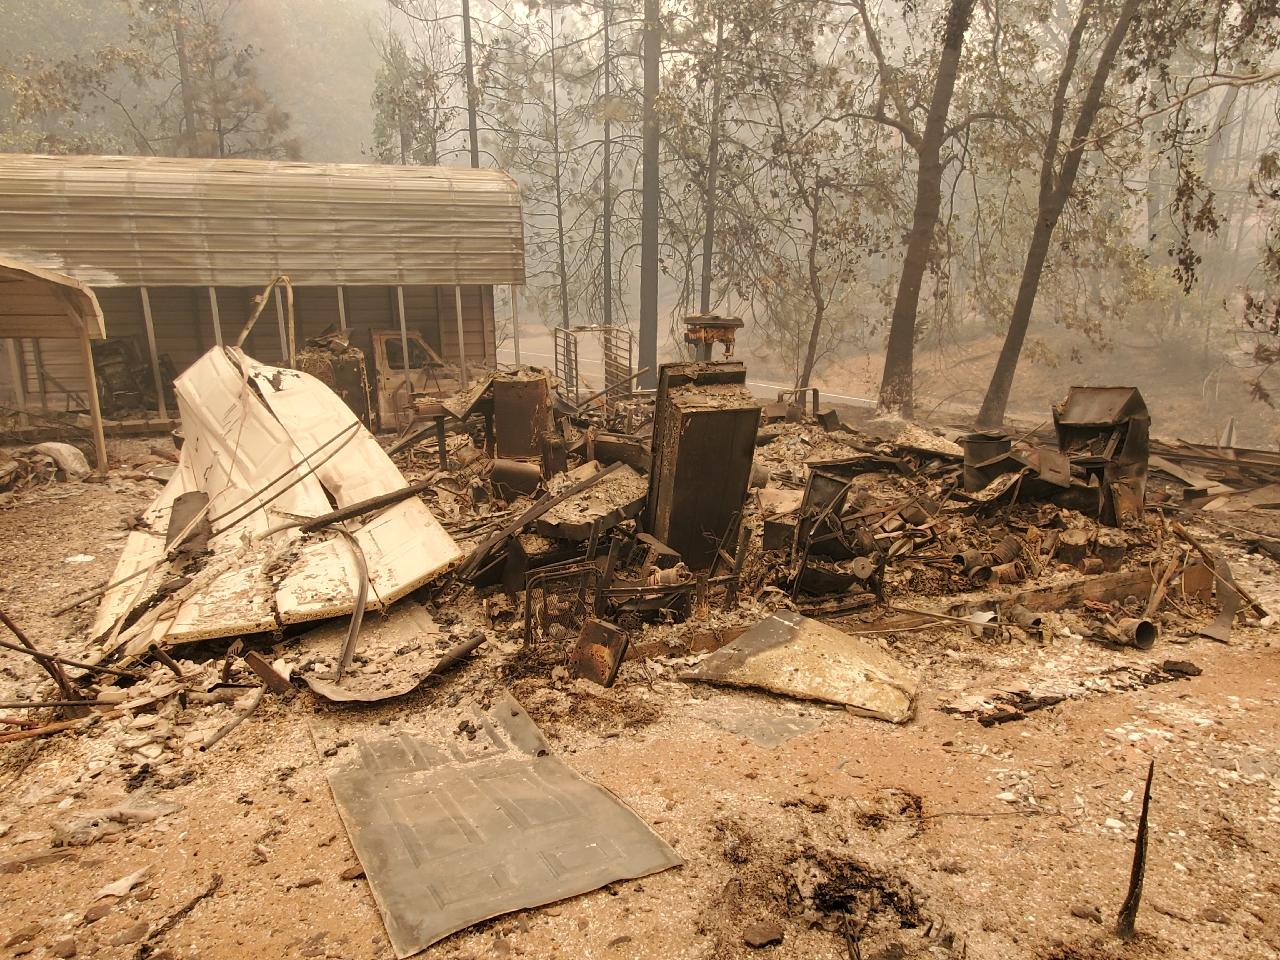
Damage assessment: destroyed